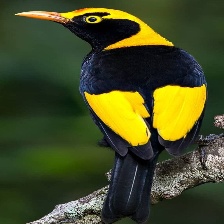
Species: REGENT BOWERBIRD
Scientific name: SERICULUS CHRYSOCEPHALUS